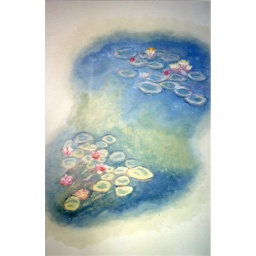
Painted mural on bathroom wall in an art collector's master bath